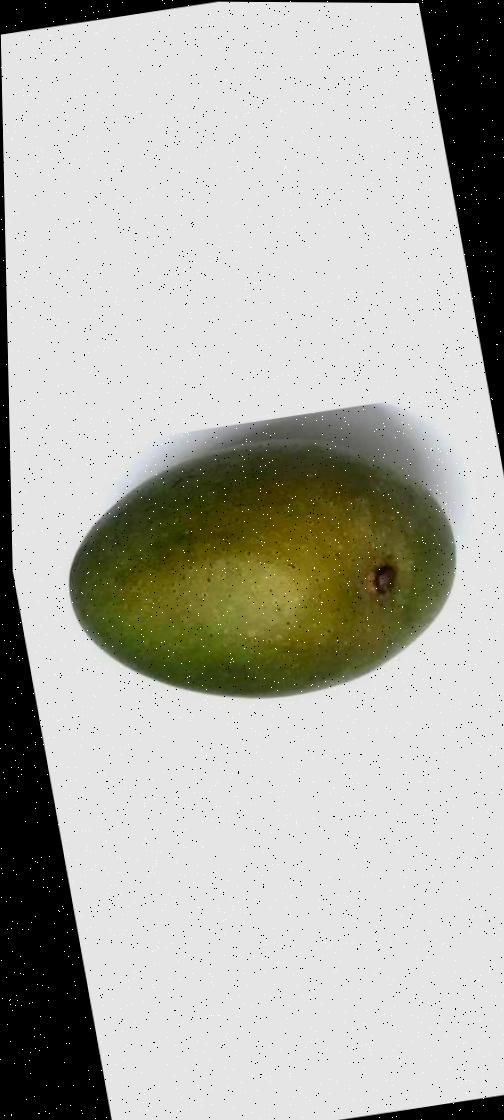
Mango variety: Ashshina Zhinuk